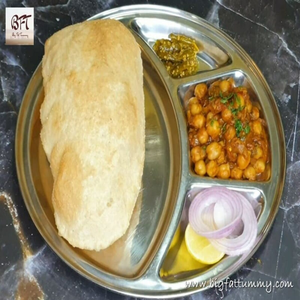
Dish: cholebhature